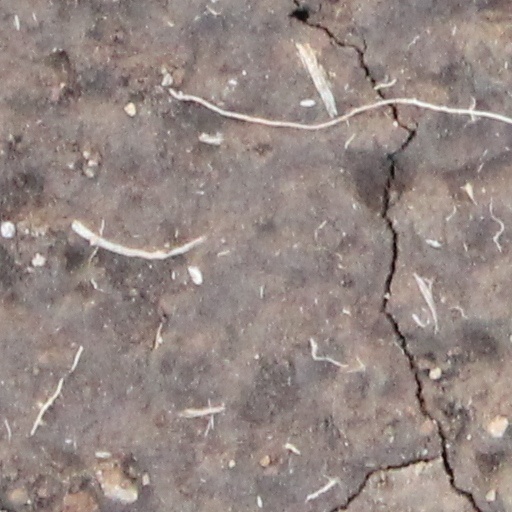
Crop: wheat